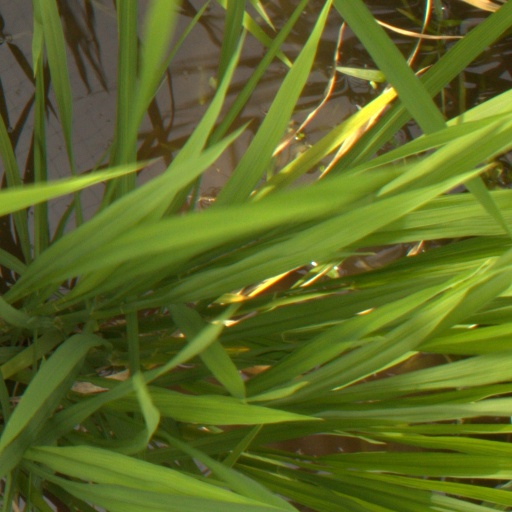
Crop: rice